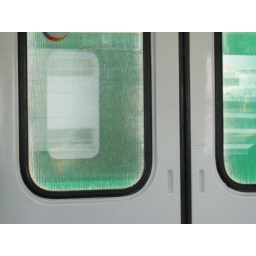
the green train passing by